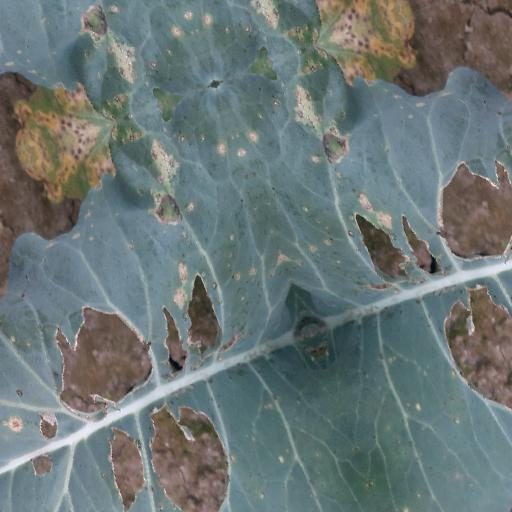
Label: Black Rot